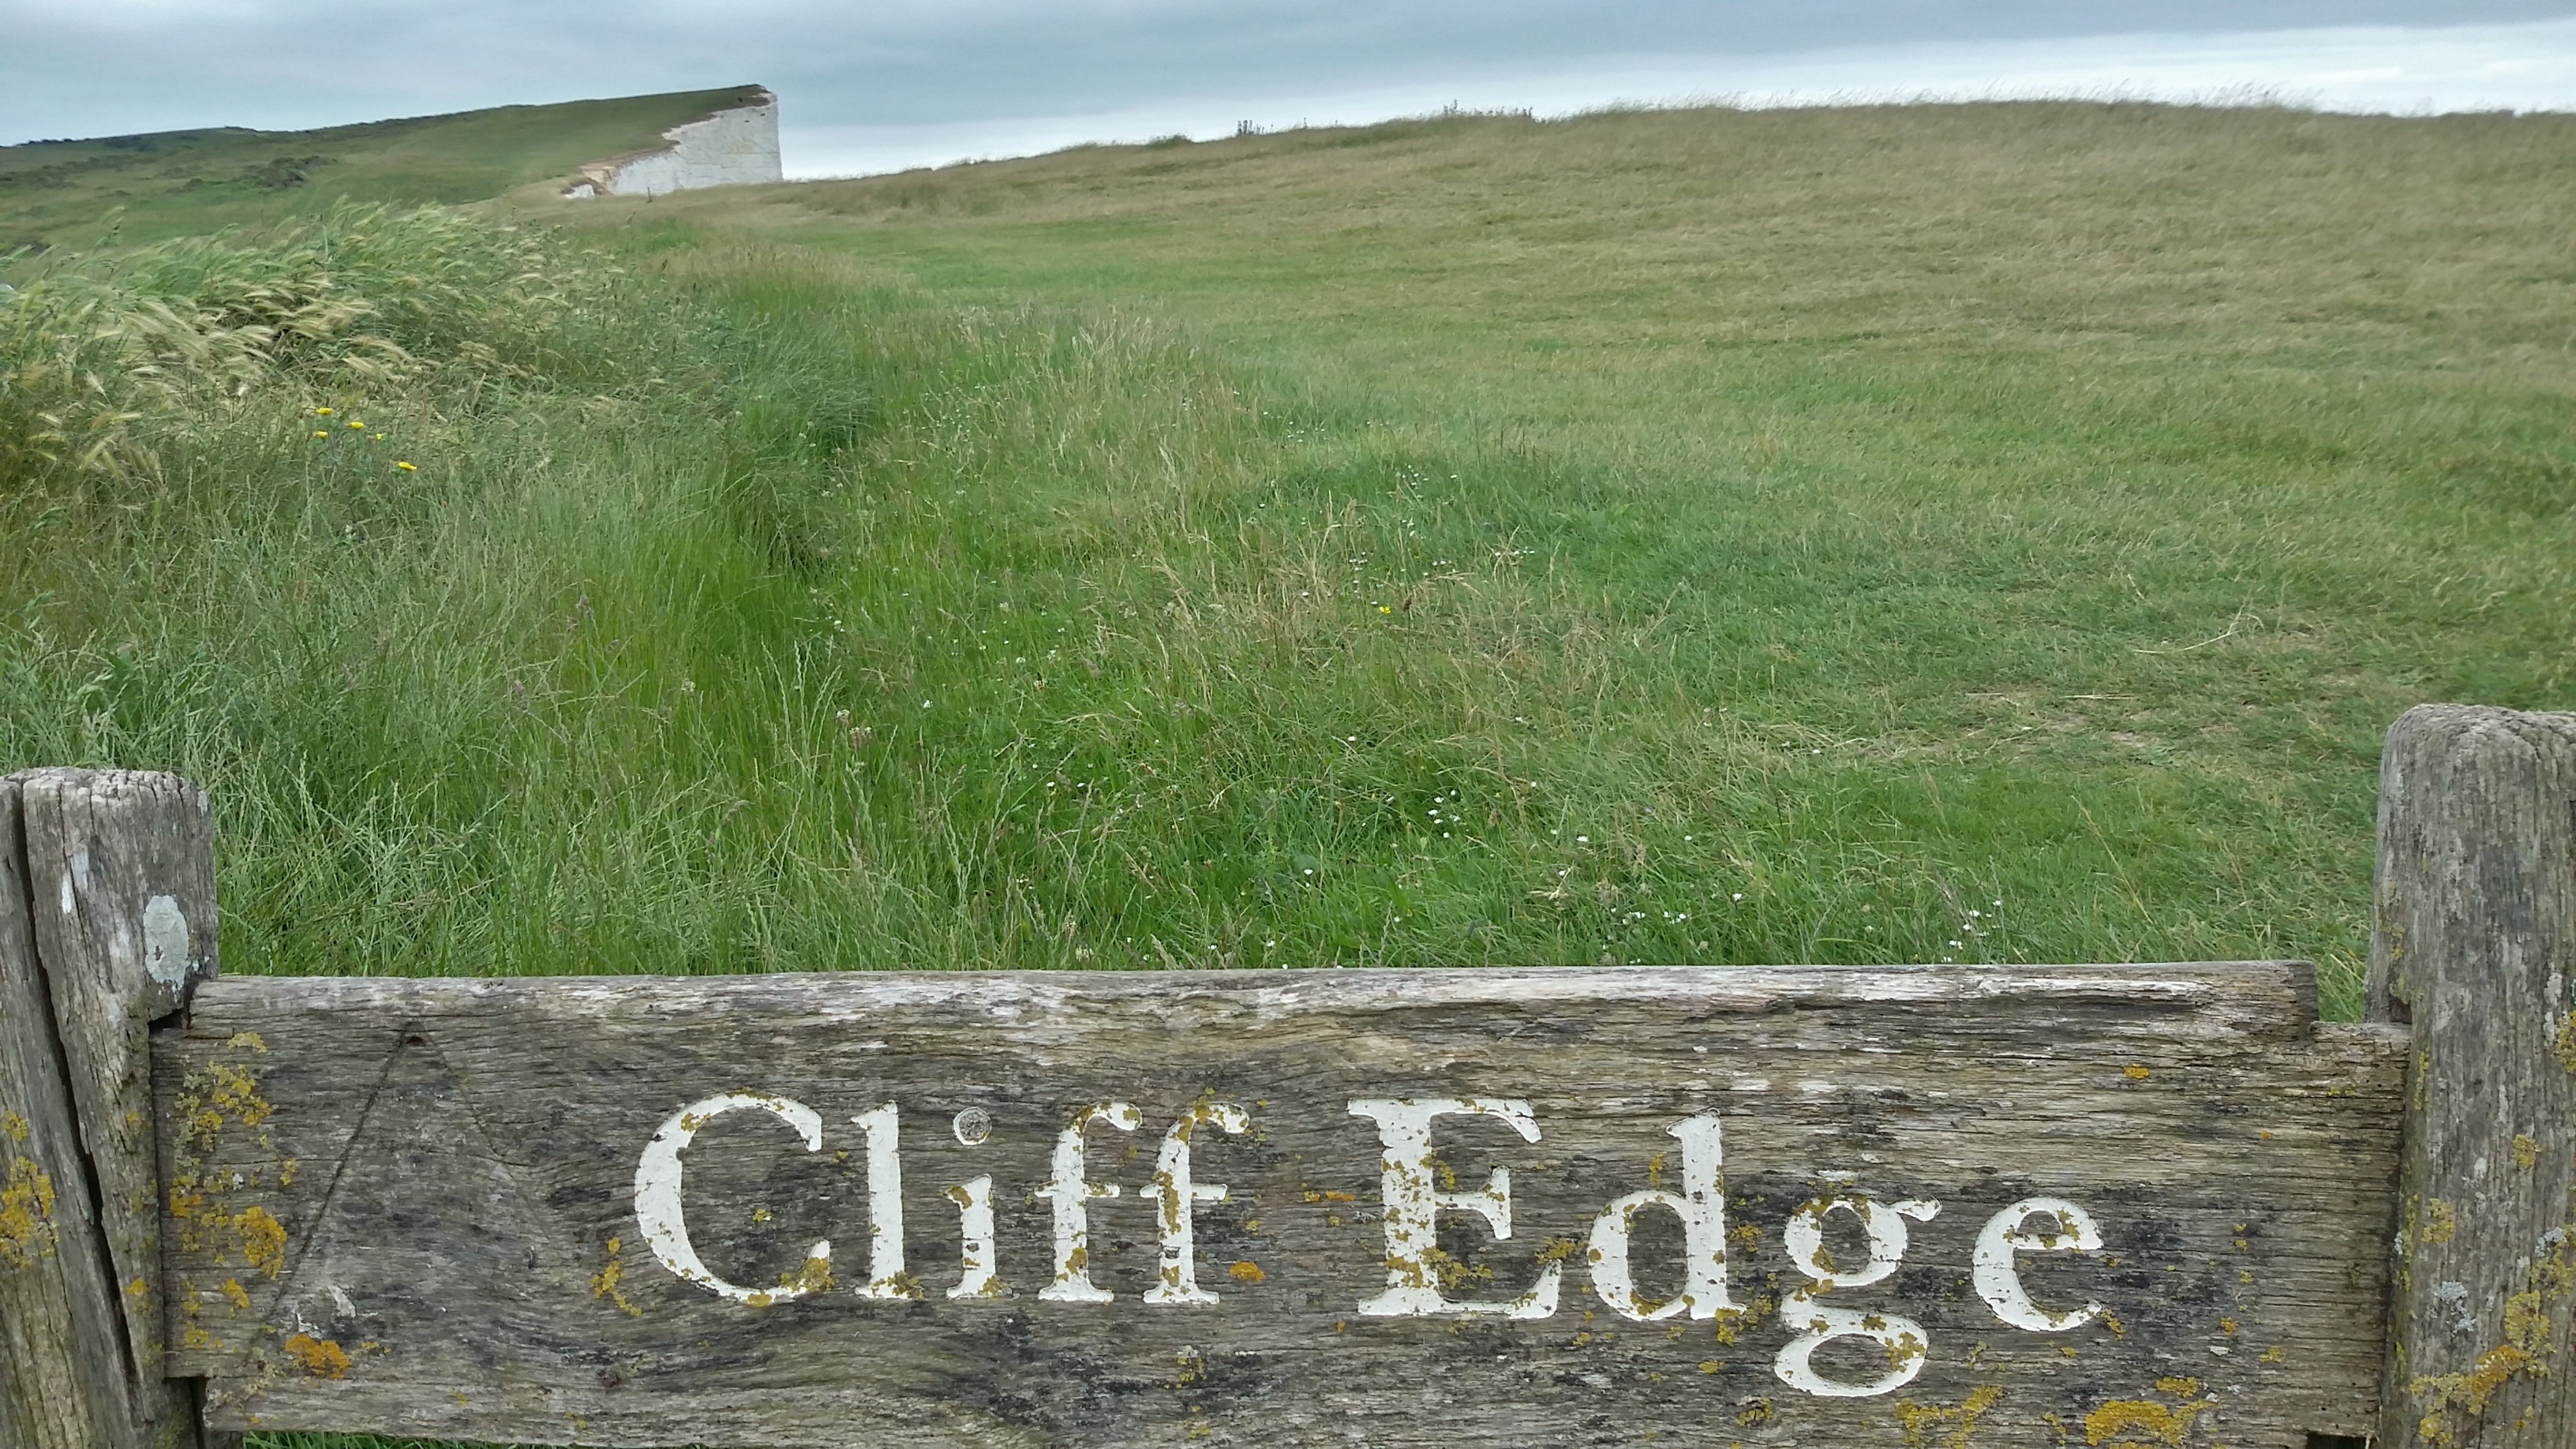
terrain, crash, cliffs, caution, warning, risk, attention, demolition edge